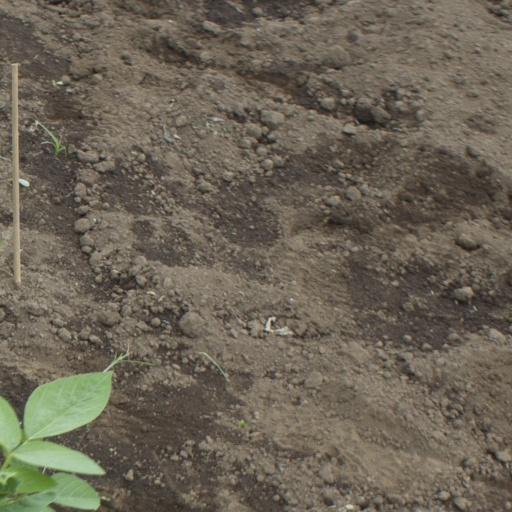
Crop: soybean